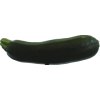
Label: dark_zucchini